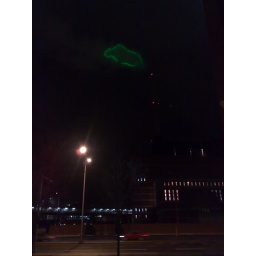
blue circle in the sky